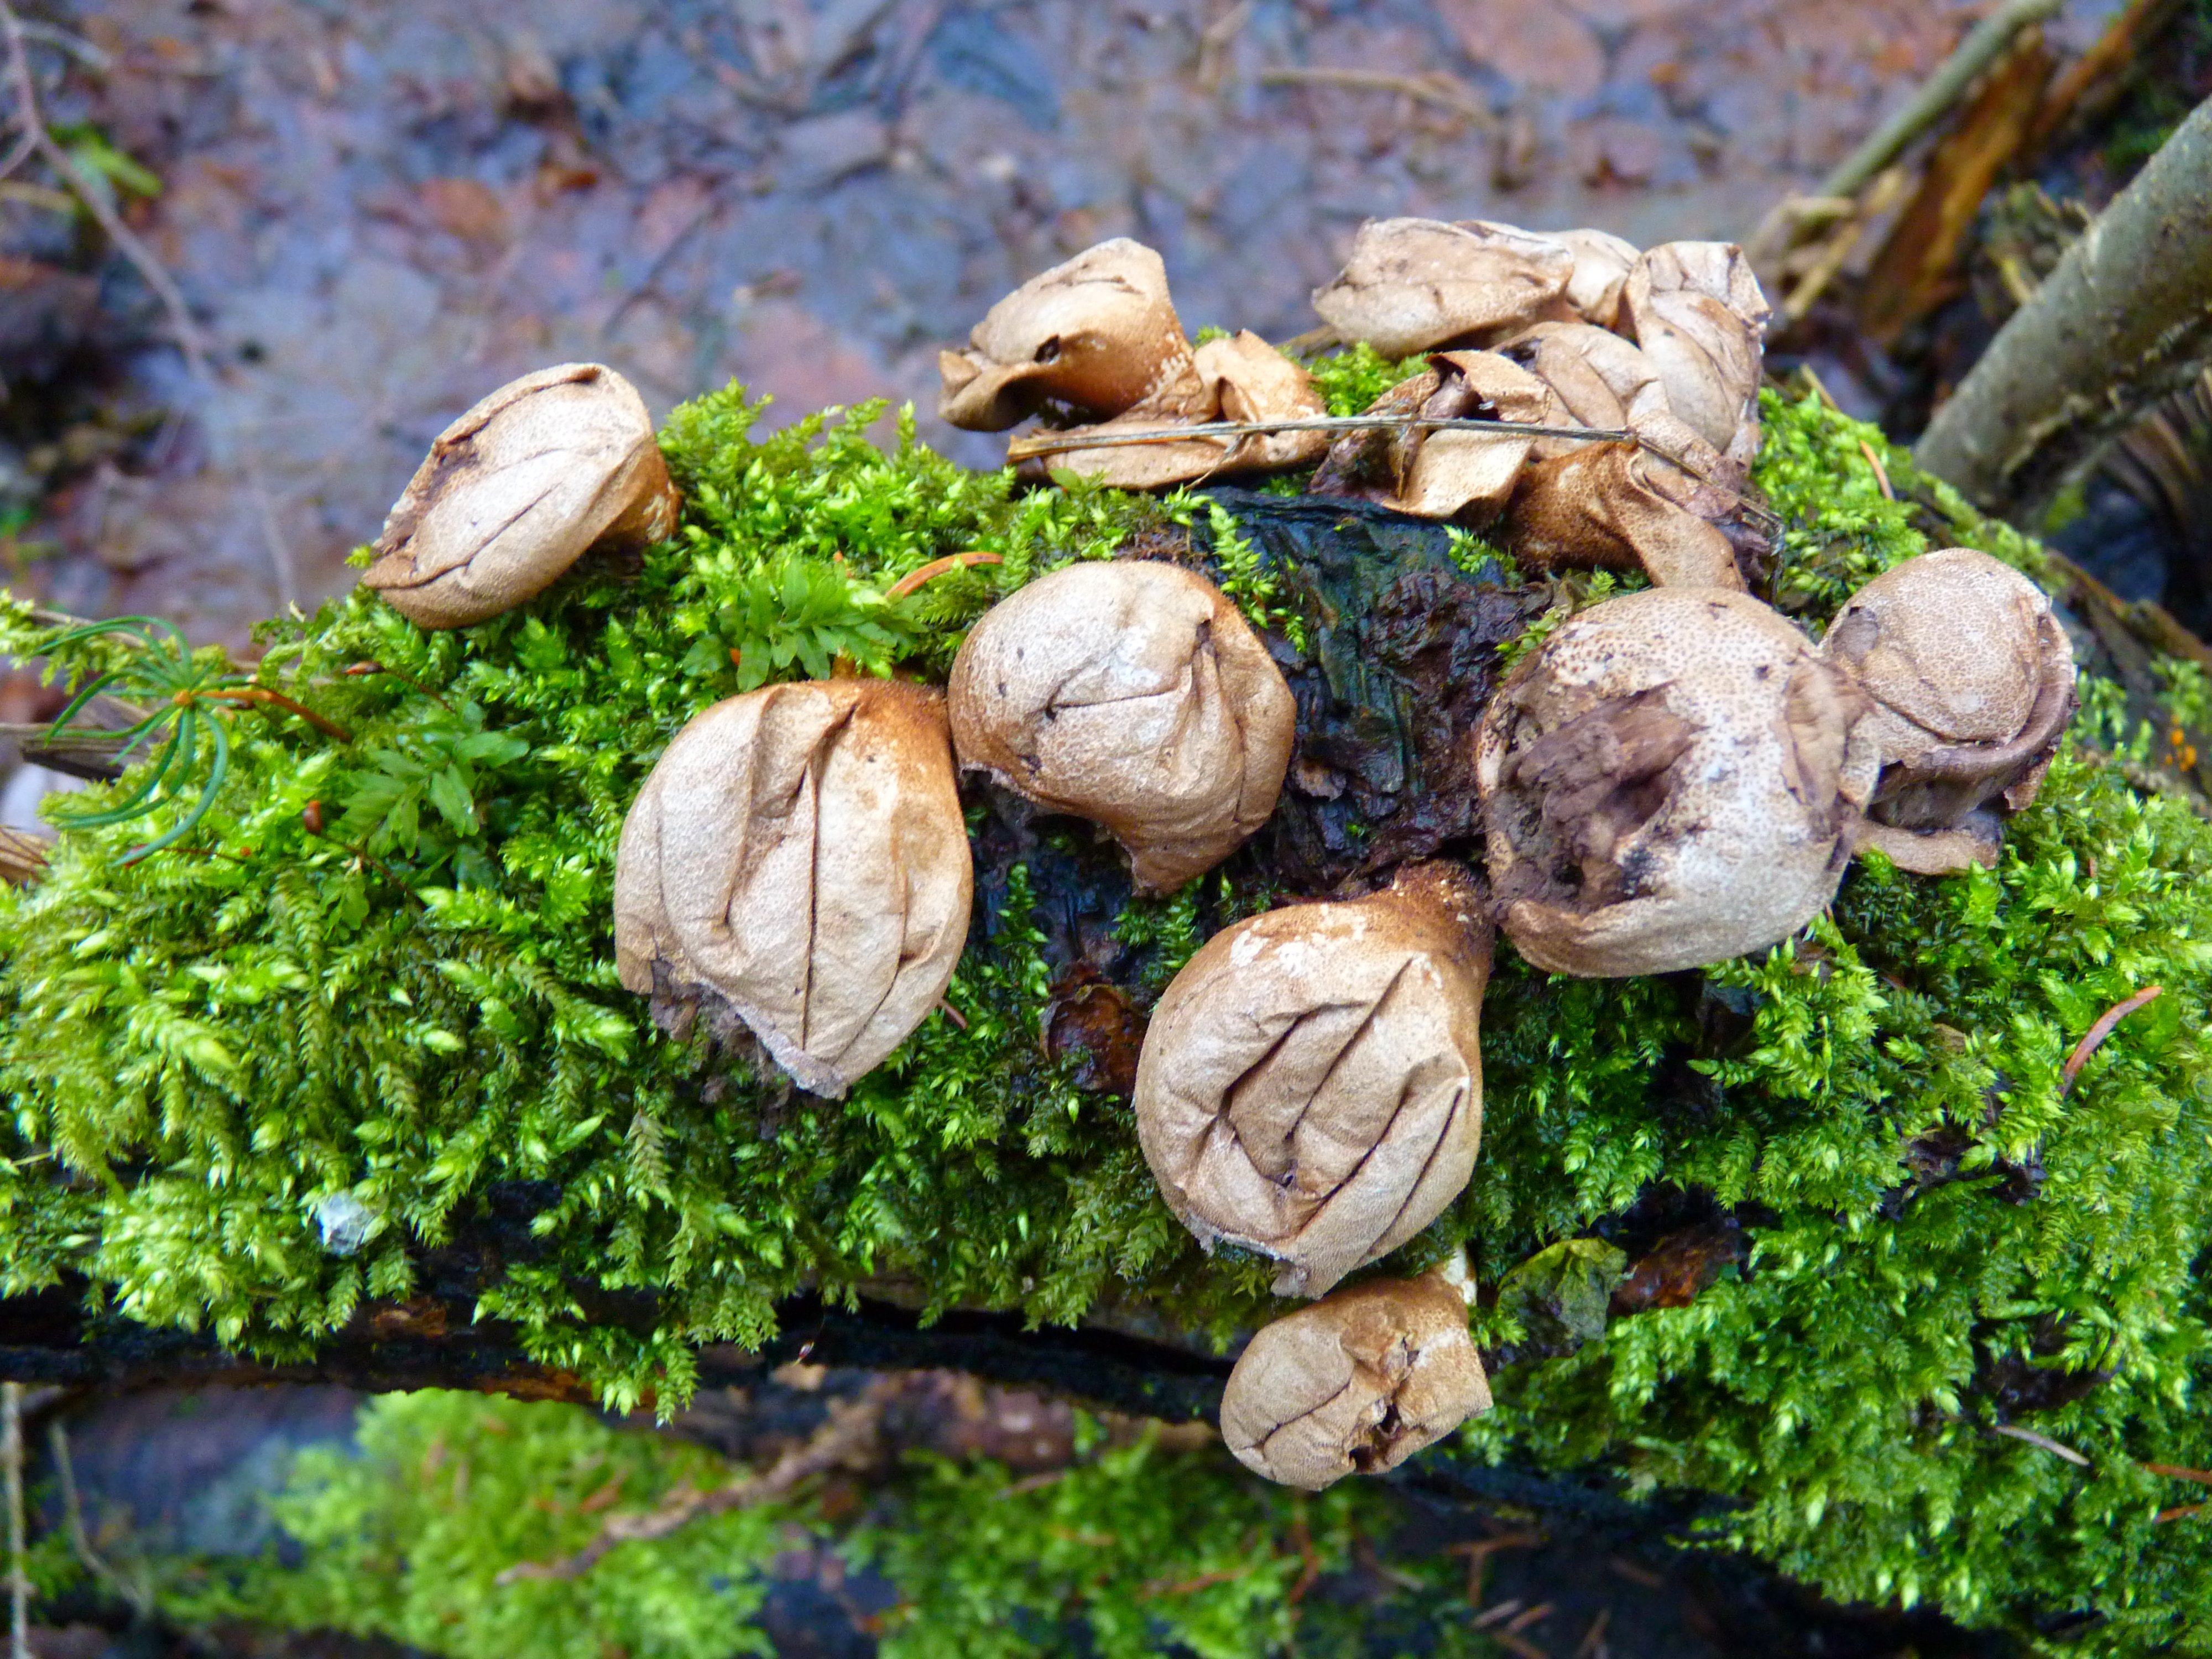
tree, forest, plant, flower, food, produce, mushroom, fungus, woodland, auriculariales, mushroom dust, oyster mushroom, edible mushroom, agaricomycetes, auriculariaceae, puff ball mushroom